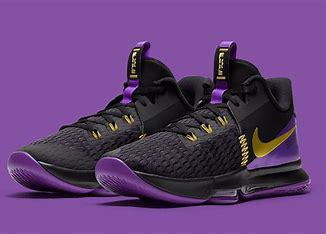
Brand: Nike
Model: Lebron Witness 6